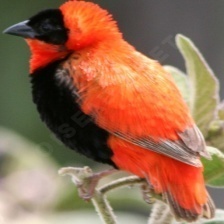
Species: NORTHERN RED BISHOP
Scientific name: EUPLECTES FRANCISCANUS